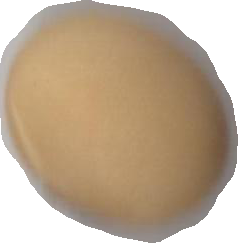
Variety: Anjasmoro